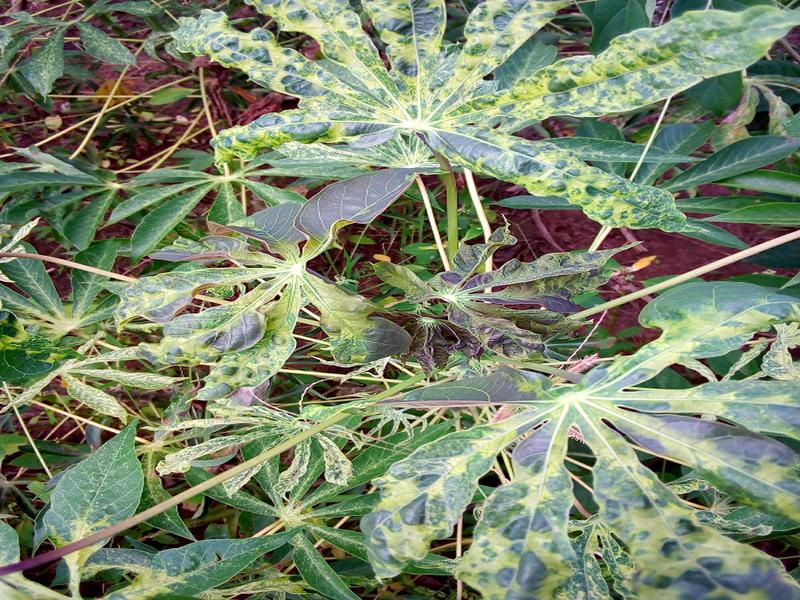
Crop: cassava
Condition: mosaic_disease